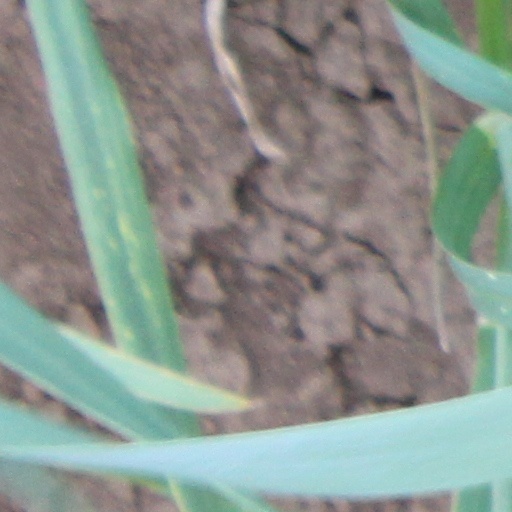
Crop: wheat